Ballinderry, Mid Ulster

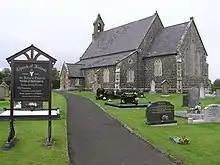
St John's Anglican church in Killymuck

Ballinderry consists of 12 townlands. Below is a list of these townlands along with their Irish origin and meaning.